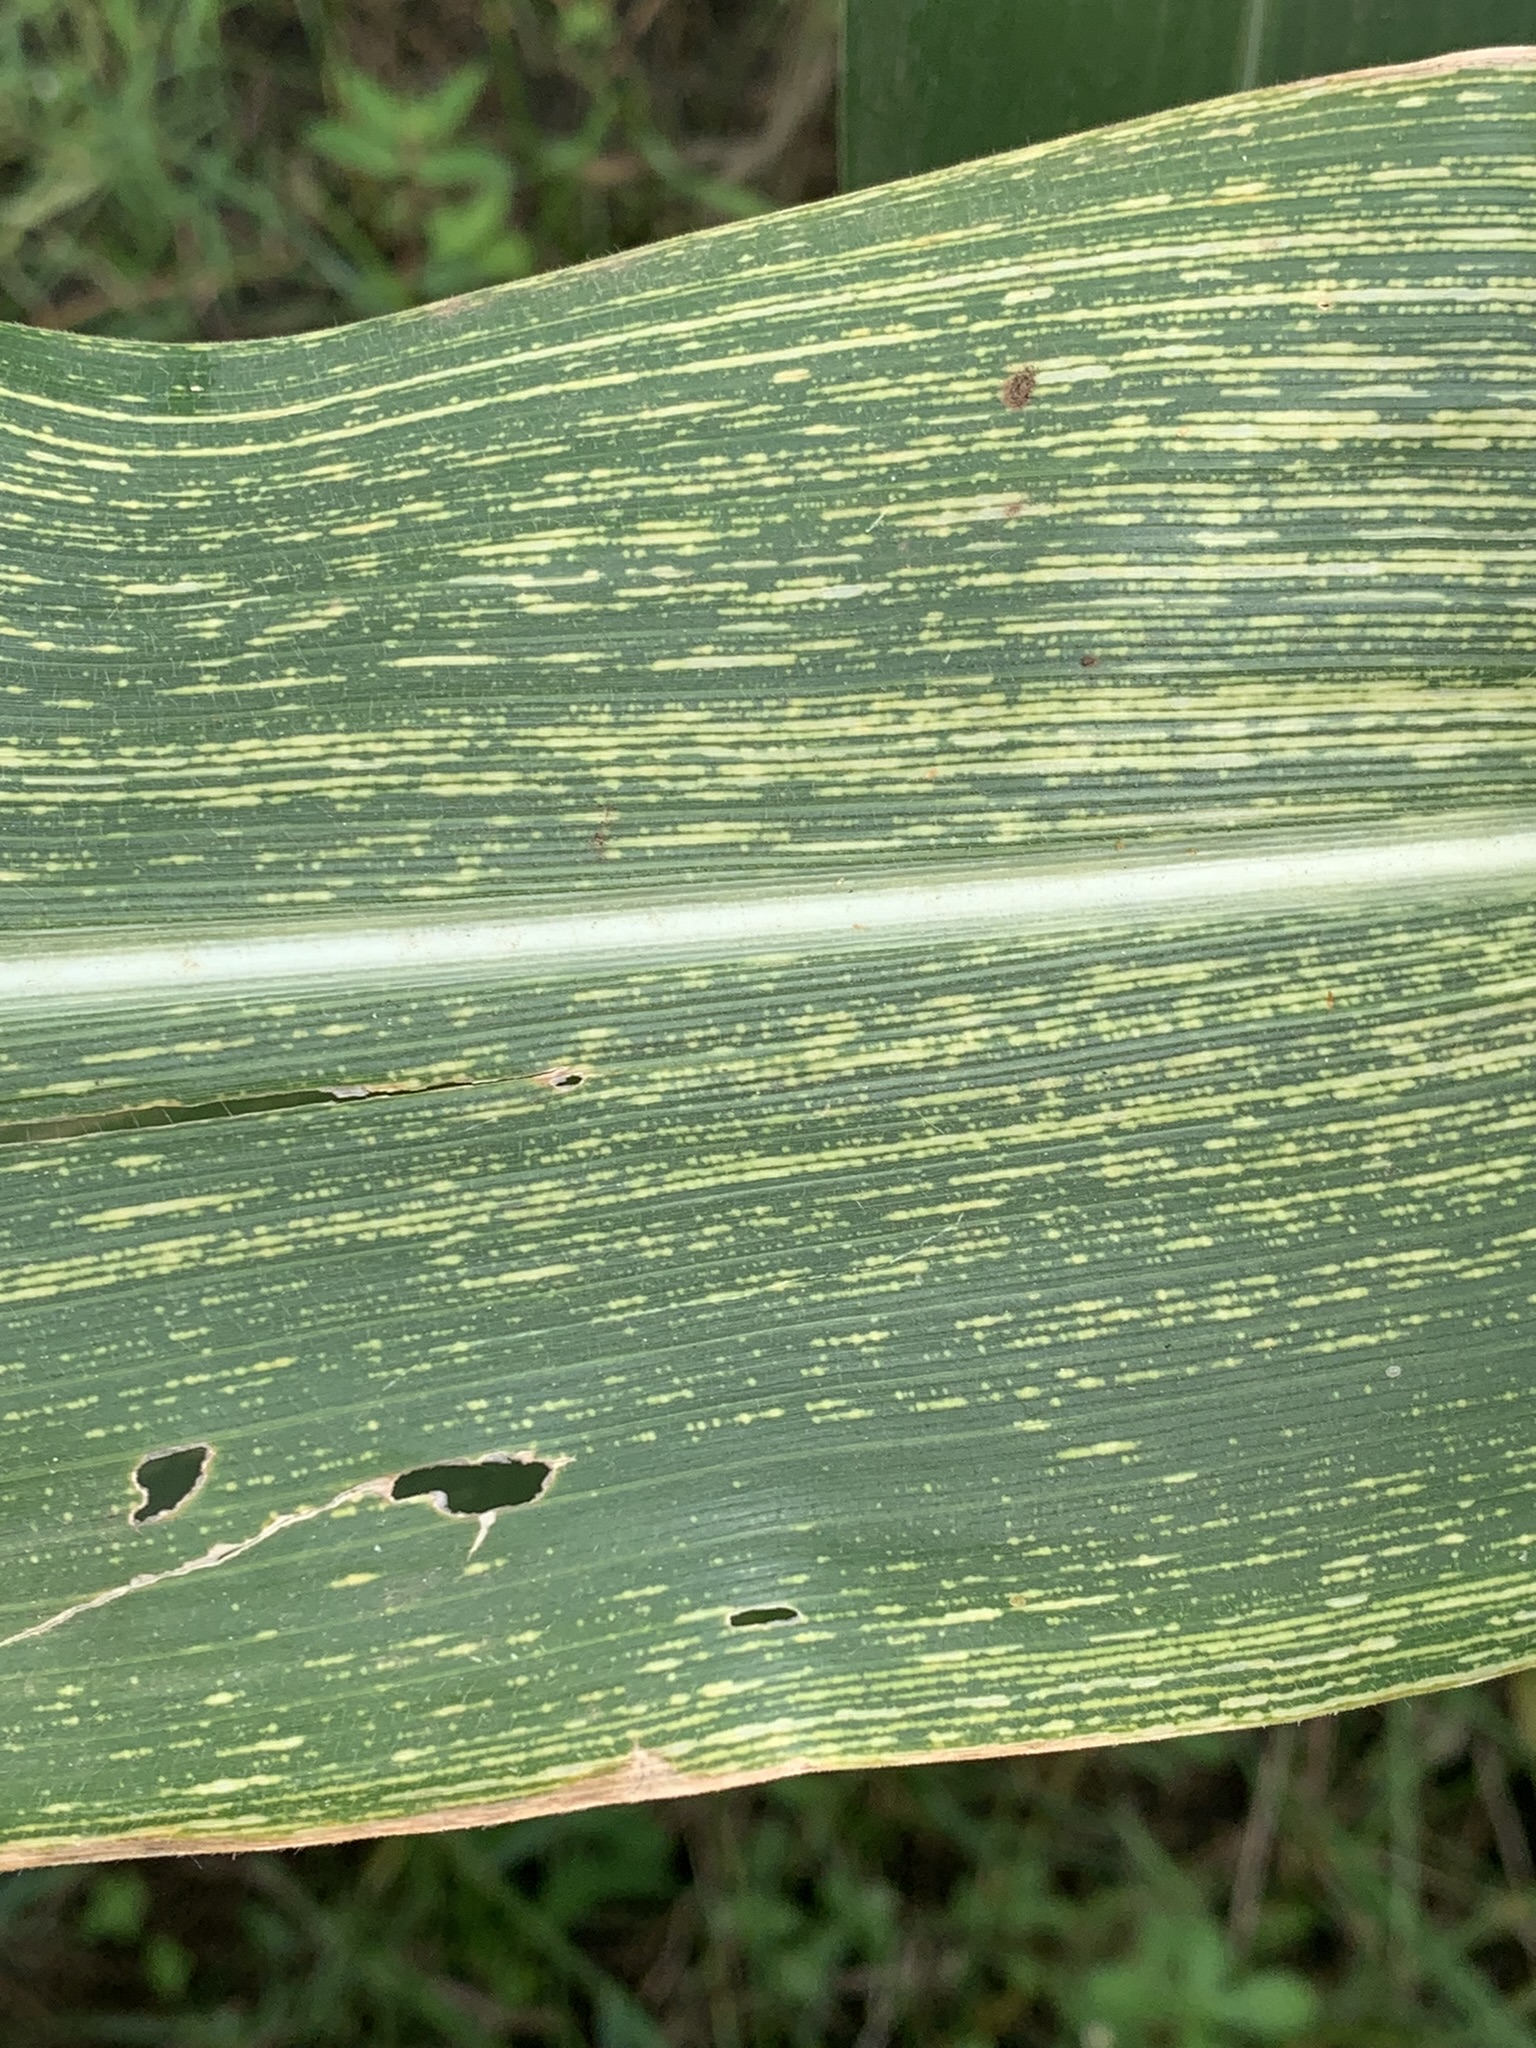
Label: MSV